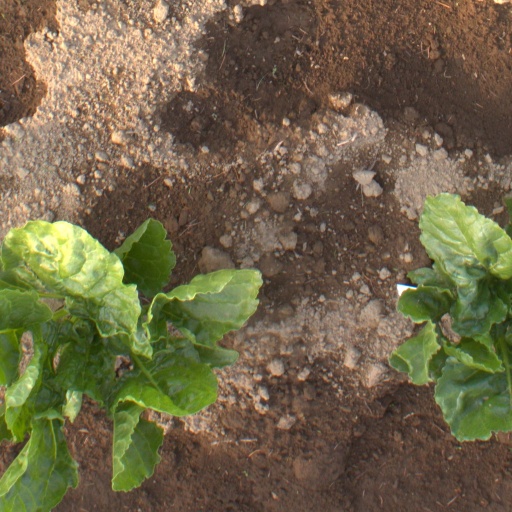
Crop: sugar beet